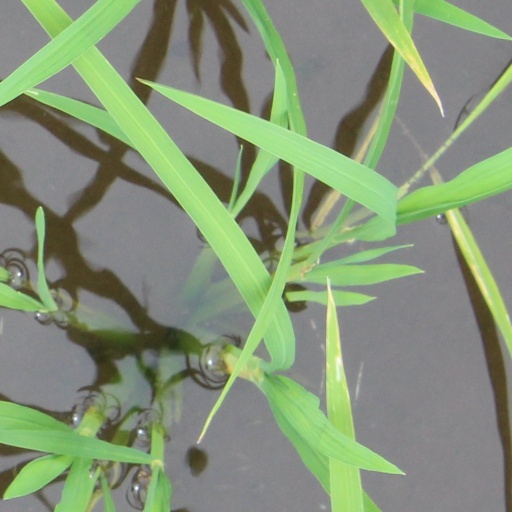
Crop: rice